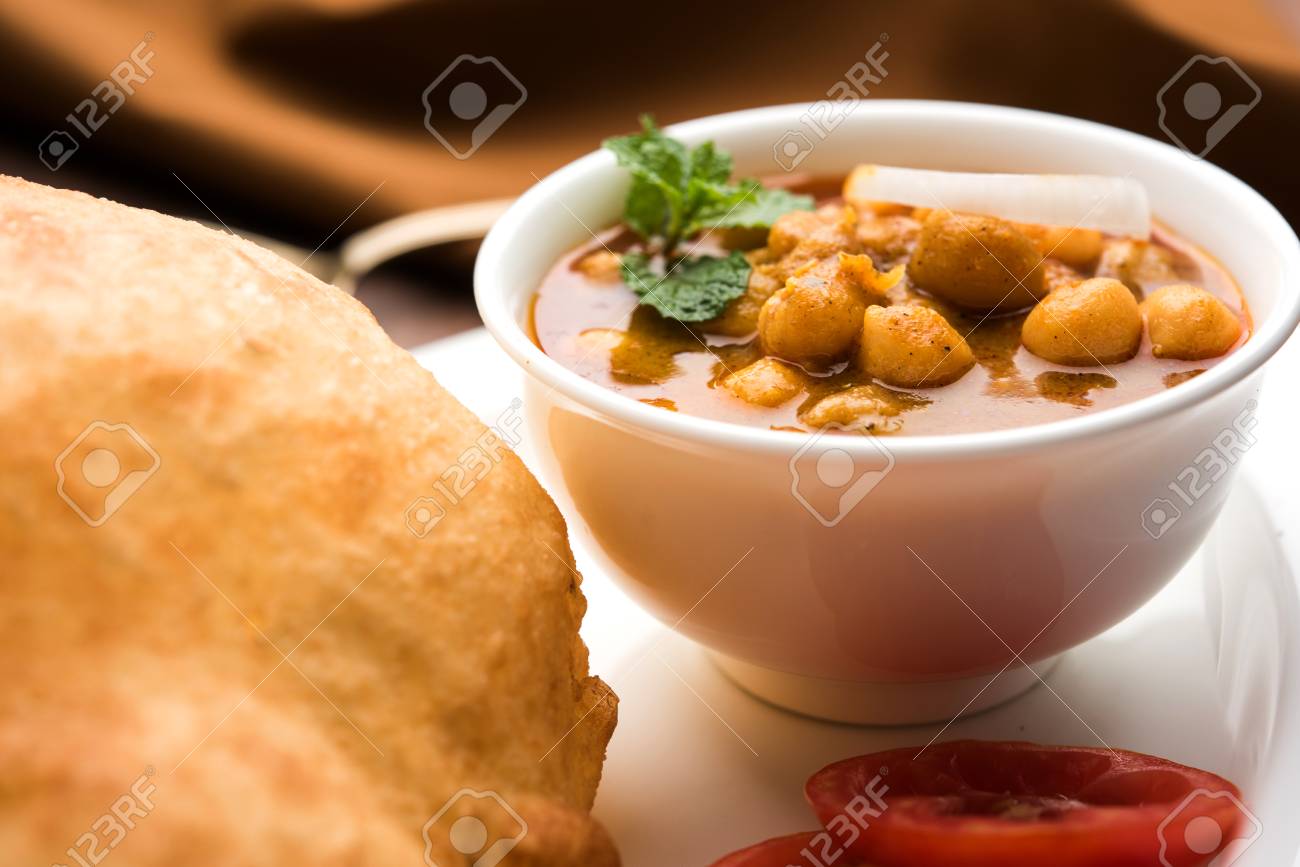
Dish: chole_bhature